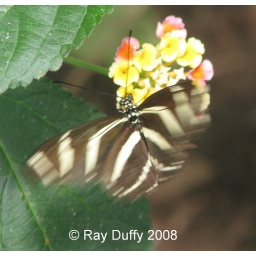
A Zebra Longwing butterfly feeds on a flower in the Butterfly Garden at the Bronx Zoo. Photographed 07/03/08.